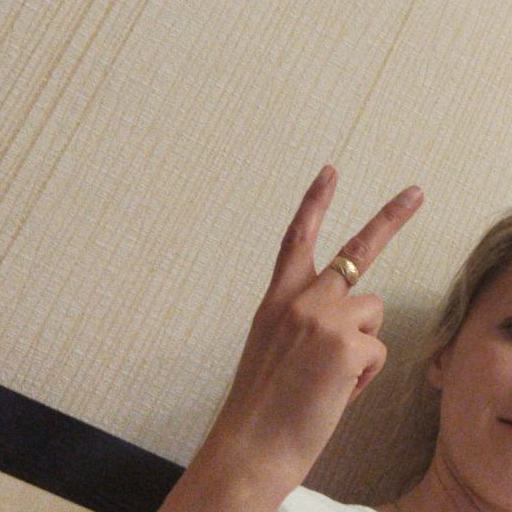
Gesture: peace_inverted